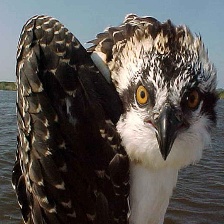
Species: OSPREY
Scientific name: PANDION HALIAETUS